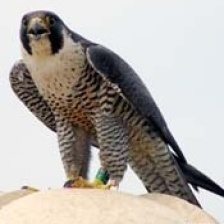
Species: PEREGRINE FALCON
Scientific name: FALCO PEREGRINUS